Gerald F. Tape

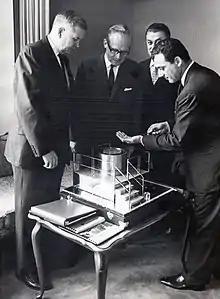
Gerald Tape (left) at the International Atomic Energy Agency in 1964

He received his Ph.D. in nuclear physics in 1939 from the University of Michigan.